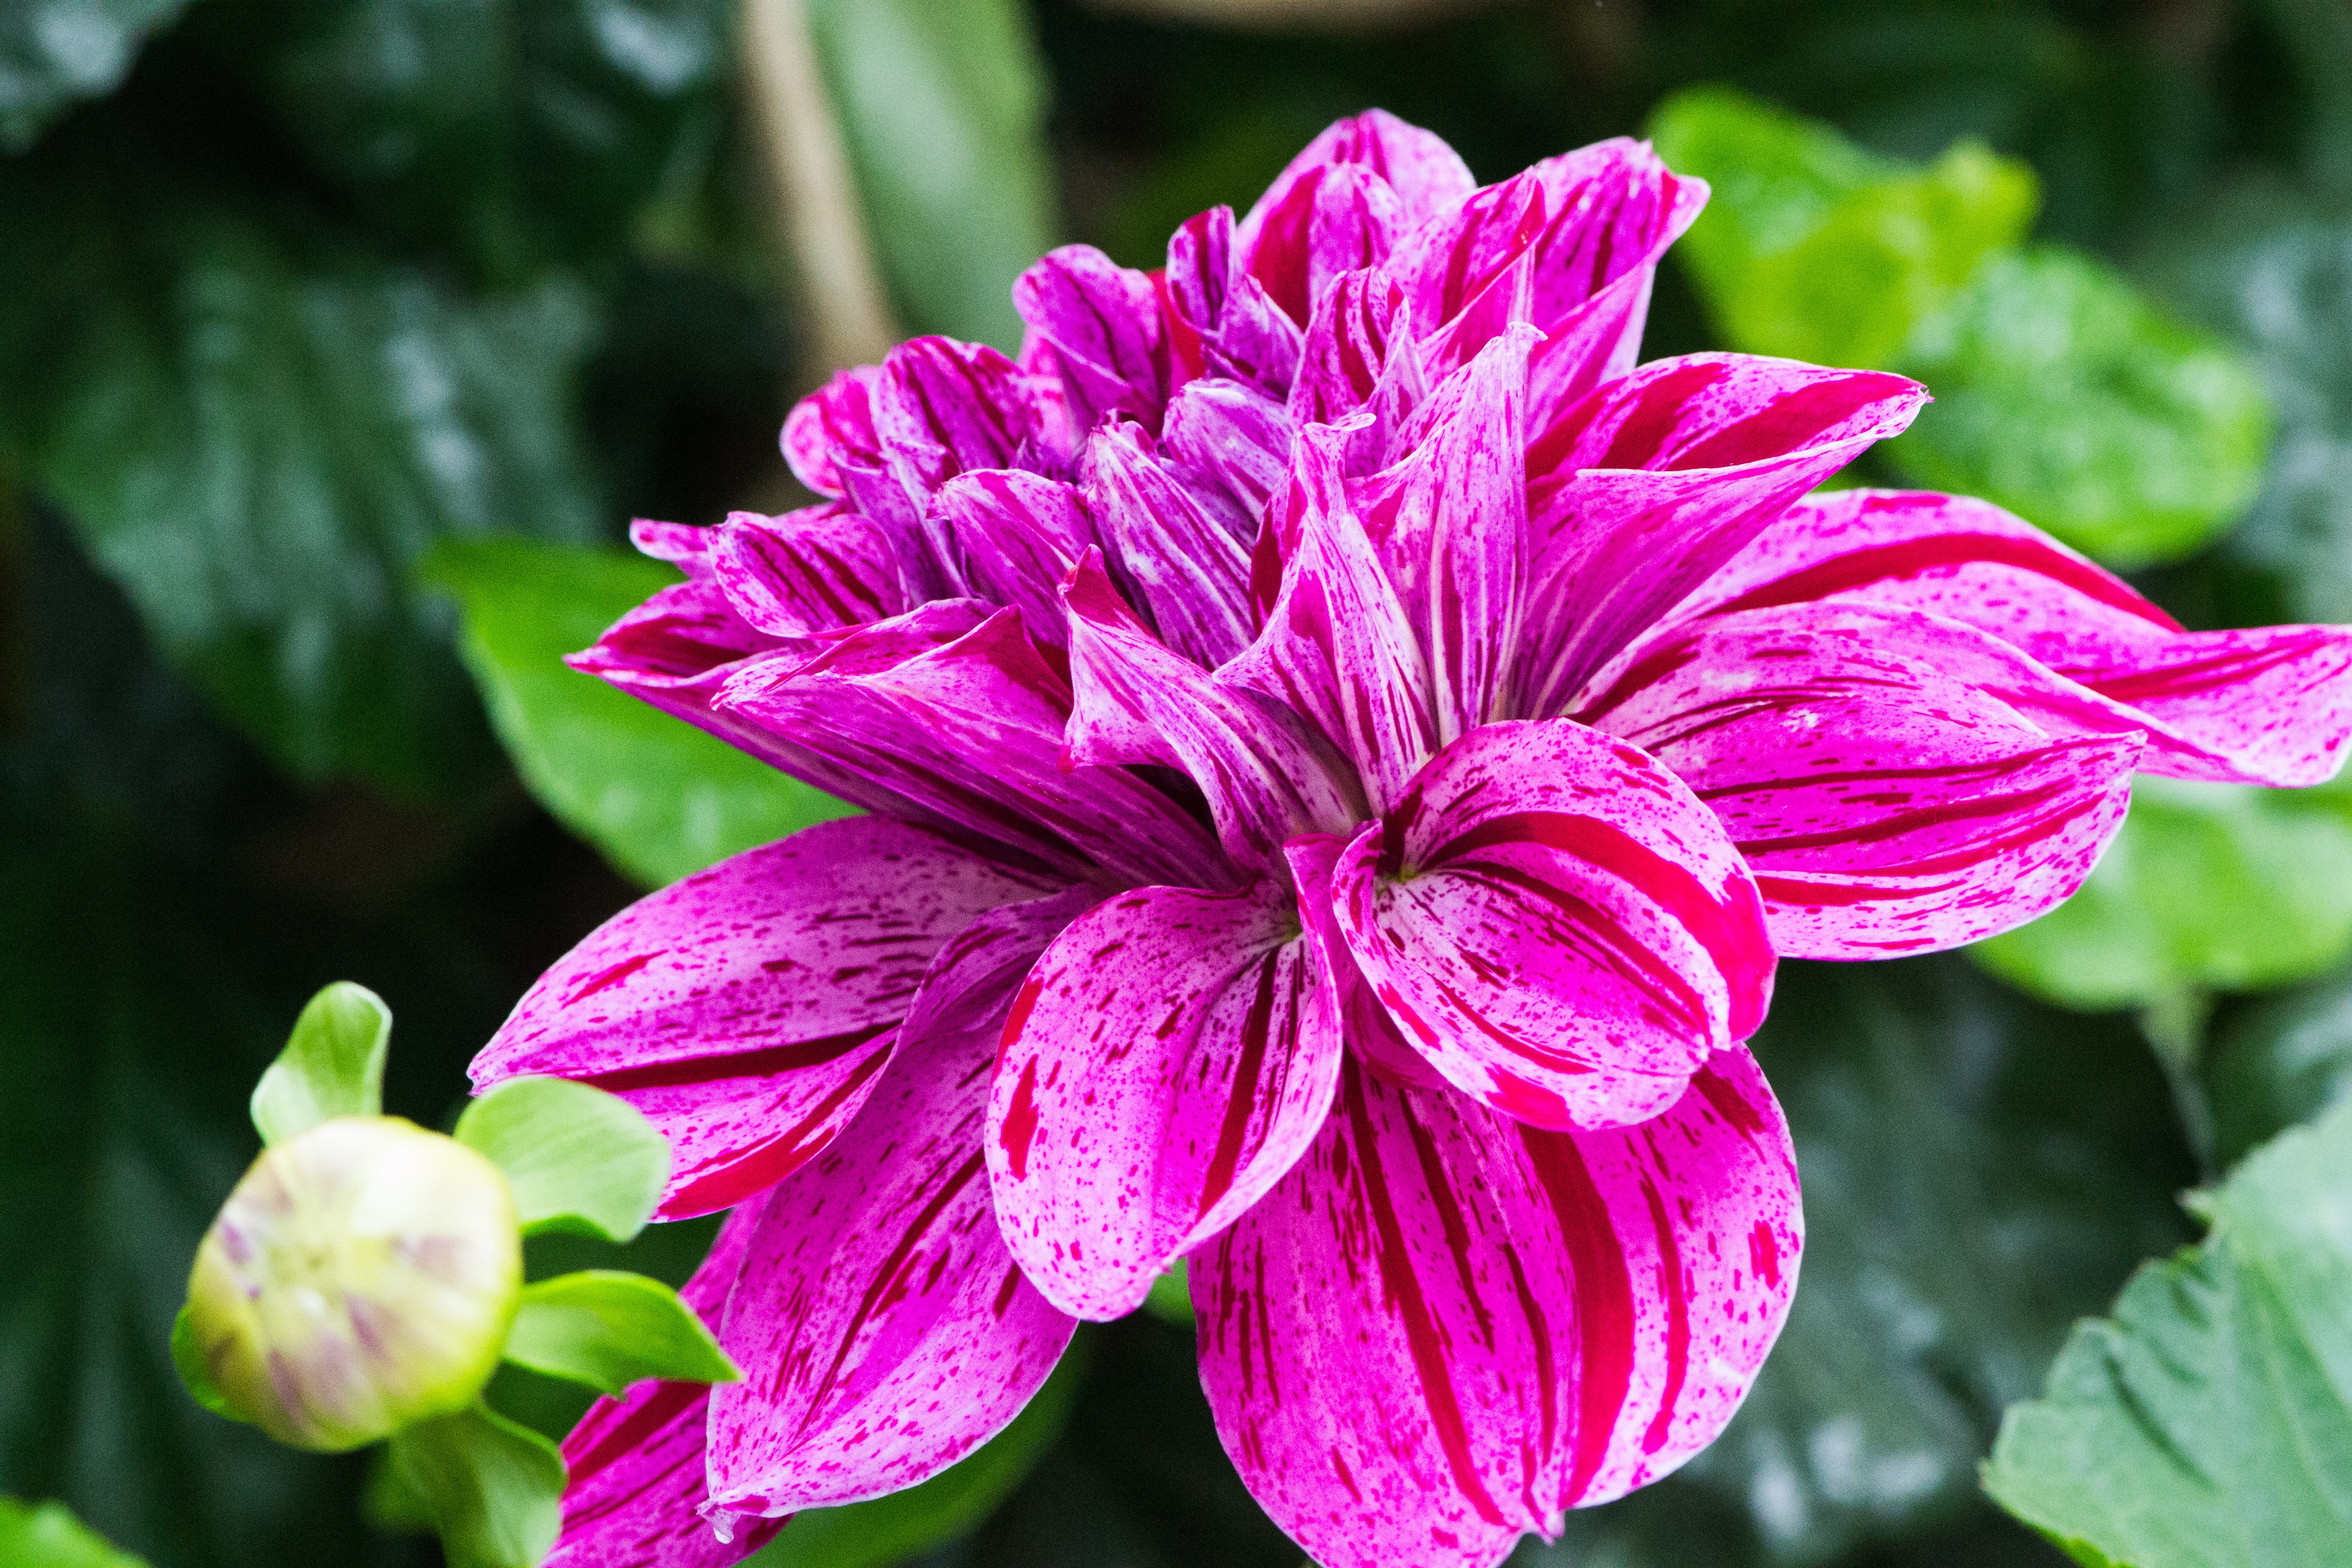
flower, flowering plant, petal, plant, pink, magenta, annual plant